Triclinium

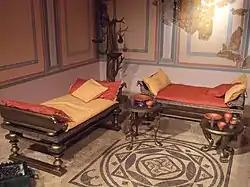
A reproduction of a "biclinium"

Dining was the defining ritual in Roman domestic life, lasting from late afternoon through late at night. Typically, nine to twenty guests were invited, arranged in a prescribed seating order to emphasize divisions in status and relative closeness to the "dominus". As static, privileged space, dining rooms received extremely elaborate decoration, with complex perspective scenes and central paintings (or, here, mosaics). Dionysus, Venus, and still lifes of food were popular. Middle-class and elite Roman houses usually had at least two "triclinia"; it is not unusual to find four or more. Here, the "triclinium maius" ("big dining room") would be used for larger dinner parties, which would typically include many clients of the owner.